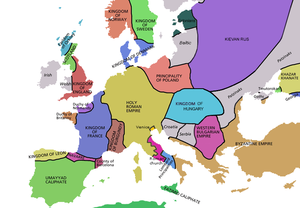
Au Xᵉ siècle, les Berbères d’Aoudaghost se sont révoltés contre l’autorité du tounka de Ghâna, qui est mis à mort par le chef des insurgés. Vers 990, un successeur du roi de Ghâna assassiné s’empare du royaume d’Aoudaghost, qui est placé sous l’autorité d’un fonctionnaire noir.
Le haut Moyen Âge est la première des trois subdivisions principales du Moyen Âge avec le Moyen Âge central et le Moyen Âge tardif. Par convention, le haut Moyen Âge est une période historique qui commence en 476 avec la déposition du dernier empereur romain d'Occident, Romulus Augustule, par Odoacre à Ravenne. Si autrefois on le faisait terminer en l'an 1000, cette date symbolique n'est plus vue comme charnière par les historiens. En fonction des spécialistes, la transition entre le haut Moyen Âge et le Moyen Âge central se fait en 888, qui correspond au début de la période d'alternance entre des rois carolingiens et robertiens, mais également au début de la société féodale et des raids vikings, ou en 987 avec le début de la dynastie capétienne. Il inaugure une époque médiévale durant laquelle, en Occident, la culture latine est transmise dans les monastères. Le latin vulgaire se transforme progressivement et donne les langues romanes.
Fraxinet ou Fraxinetum est un comptoir sarrasin du Xᵉ siècle dans le golfe de Saint-Tropez, dans le Var. Le territoire de la cité, aux limites mal définies, est conquis par des marins venus d'Al-Andalus vers 890 et repris par le comte de Provence Guillaume Iᵉʳ en 973 après la bataille de Tourtour.
Le terme de monde occidental peut prêter à confusion car il recouvre des réalités différentes selon les époques et selon des considérations politiques, culturelles, idéologiques, religieuses ou philosophiques. Il est donc intéressant de l’étudier dans une perspective historique.